List of national founders

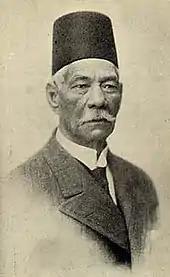
Saad Zaghloul is seen as the founder of independent Egypt. ""Zaeem al Ummah (Leader of the Nation)""

The prevailing historical view is that Muhammad Ali (1769–1849) is the Father of Modern Egypt, being the first ruler since the Ottoman conquest in 1517 to permanently divest the Porte of its power in Egypt. While failing to achieve formal independence for Egypt during his lifetime, he was successful in laying the foundation for a modern Egyptian state.